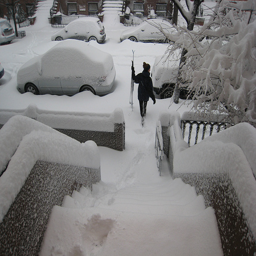
A woman walking out of a yard with skis in hand.
A yard and cars on the street covered with snow.
A women who is walking outside in the snow.
A city after a big snowstorm and a lady walking through it.
a woman holding skis walks through the snow